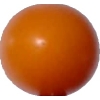
Label: tomato_cherry_orange